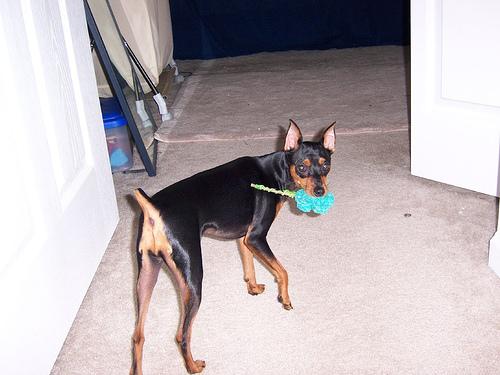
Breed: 561-n000127-miniature_pinscher